Prussian T 9

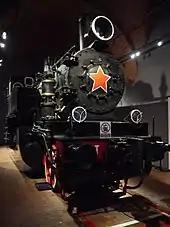
TT-1770 a captured "trophy" locomotive at the Russian Railway Museum in Saint Petersburg. She is a re-gauged Prussian T 9.3 to Russian 5ft gauge.

In Germany two have been preserved: number 91 896 in Dresden and 91 936 in Berlin. The Minden Museum Railway is rebuilding a T 9.3.